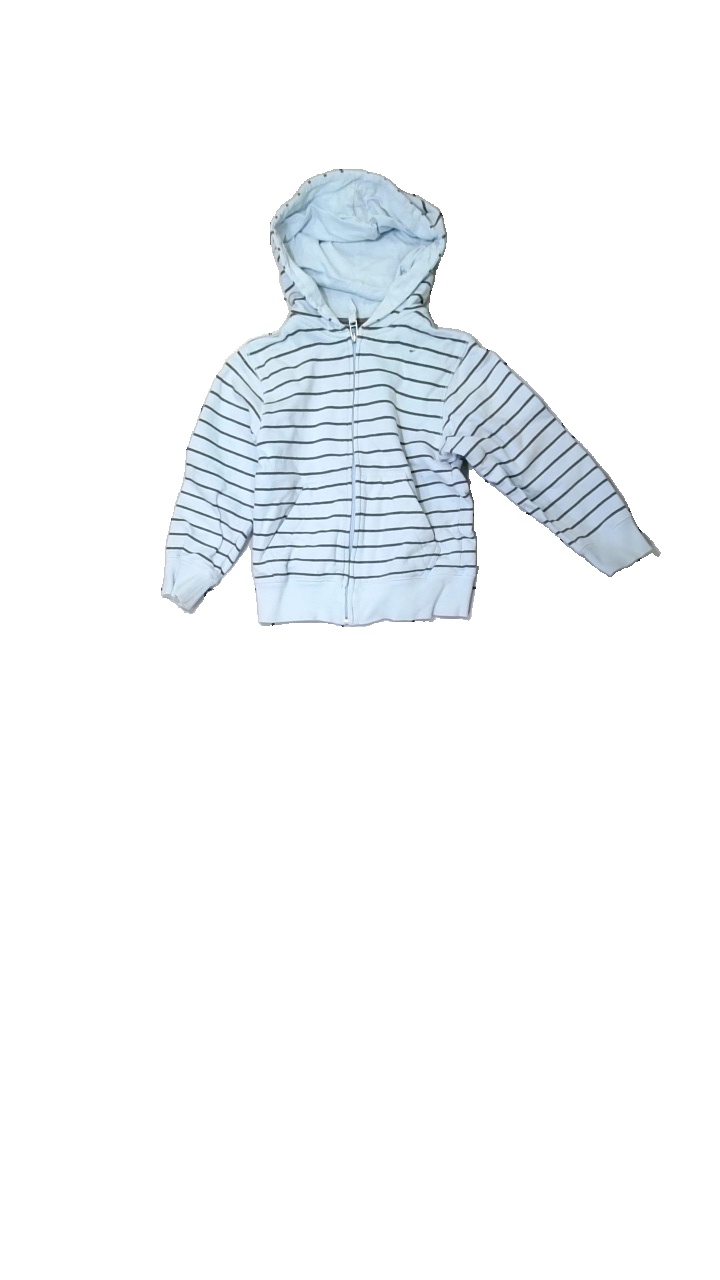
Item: Hoodie (Children)
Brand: Logg (h&m)
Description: Blue hoodie with brown stripes, with a zipper
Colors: Blue, Brown
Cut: Regular
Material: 100% Cotton
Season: All
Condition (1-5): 3
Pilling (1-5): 3
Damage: stain
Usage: Export
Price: <50